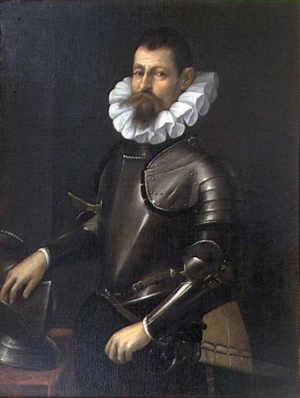
César d'Este est duc de Modène et de Reggio de 1597 jusqu'à sa mort.